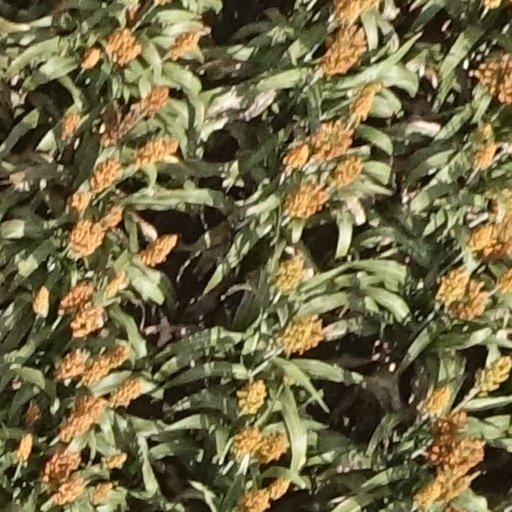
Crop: sorghum